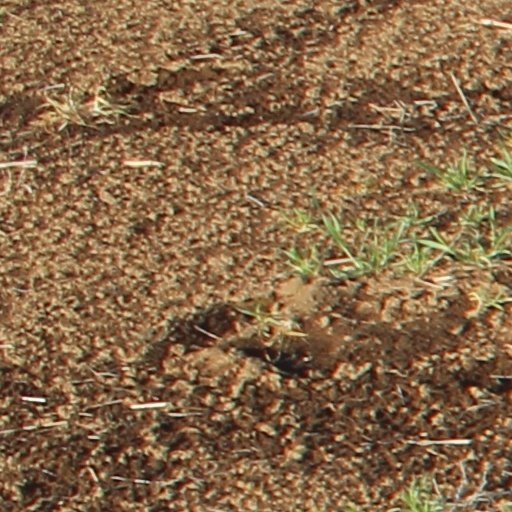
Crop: wheat